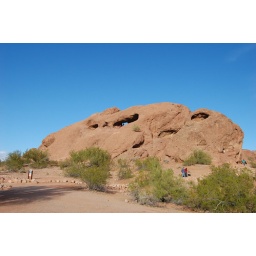
big red rock in phoenix